Vauxhall Wyvern

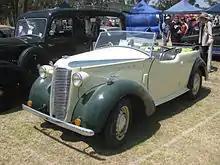
Australian 1948 Wyvern H Series "Caleche"

General Motors-Holden produced Vauxhall Wyvern models in Australia from 1938 to 1957. Although the external appearance was very like that of the British cars, which featured unitary construction, some of Australian Vauxhalls retained a separate chassis frame. As well as countering prejudice against using "chassisless" vehicles on outback roads, the separate box girder chassis provided either an open tourer body or a utility body. The new post-war Holden car was "chassisless", so the Vauxhall gave GMH customers the option of a ute or a convertible with a chassis.